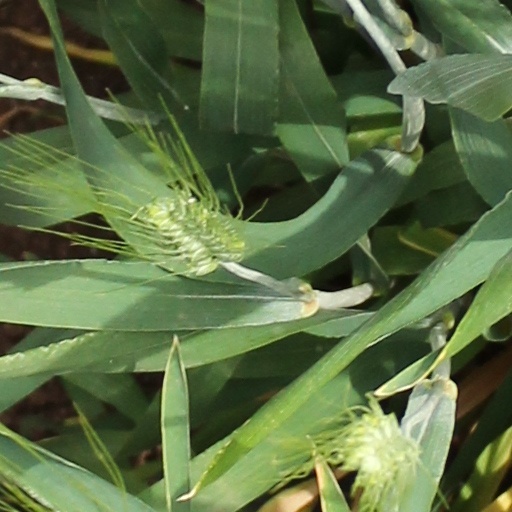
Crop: wheat